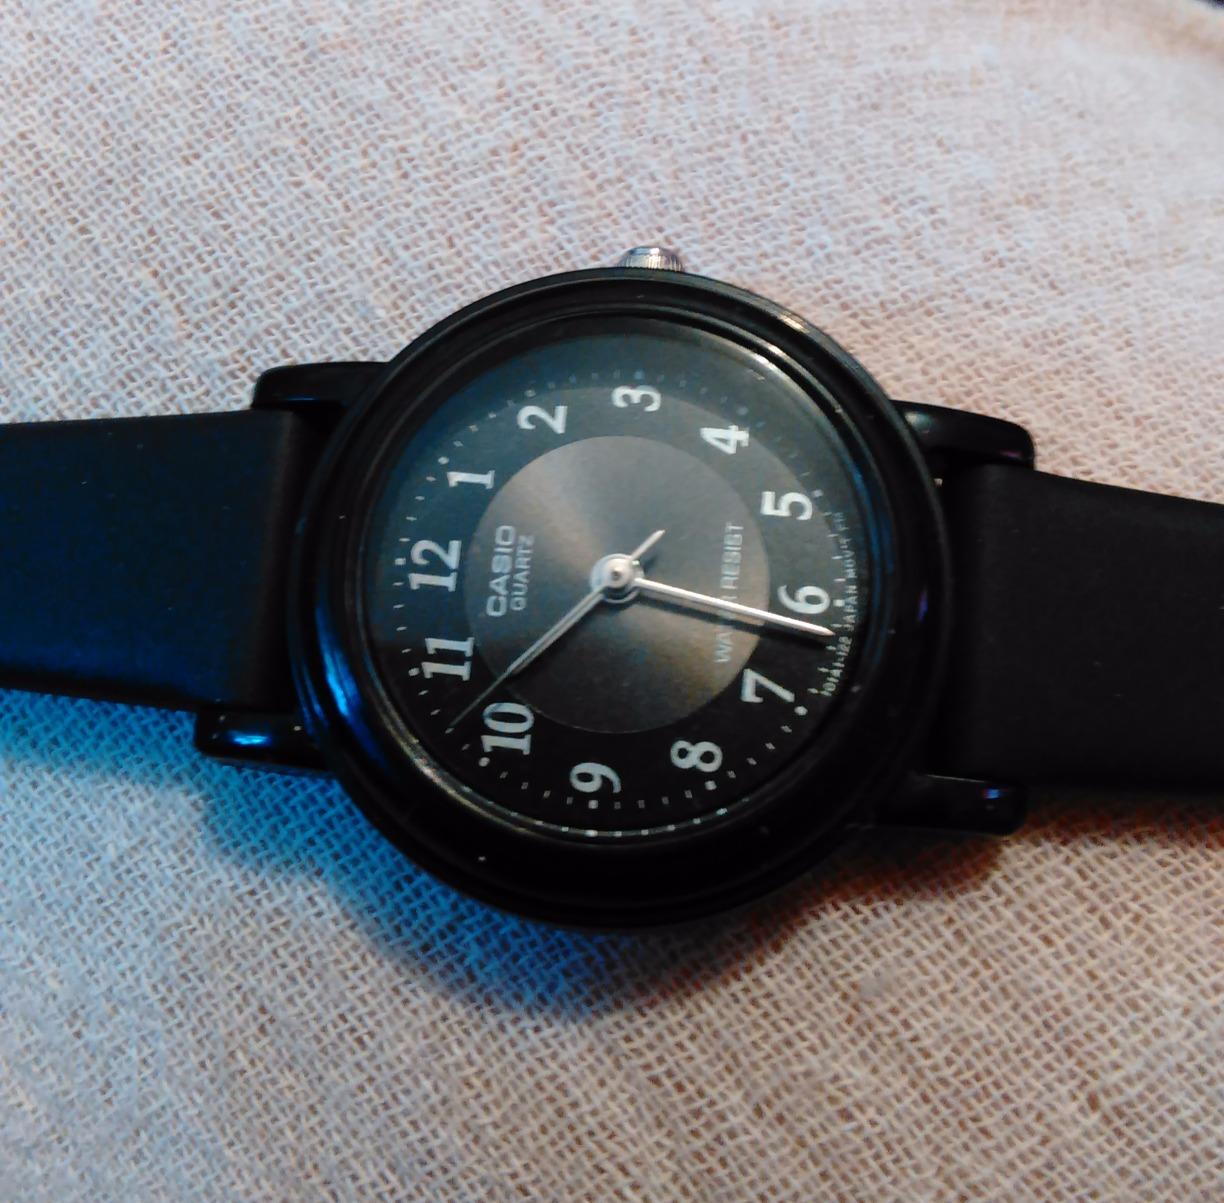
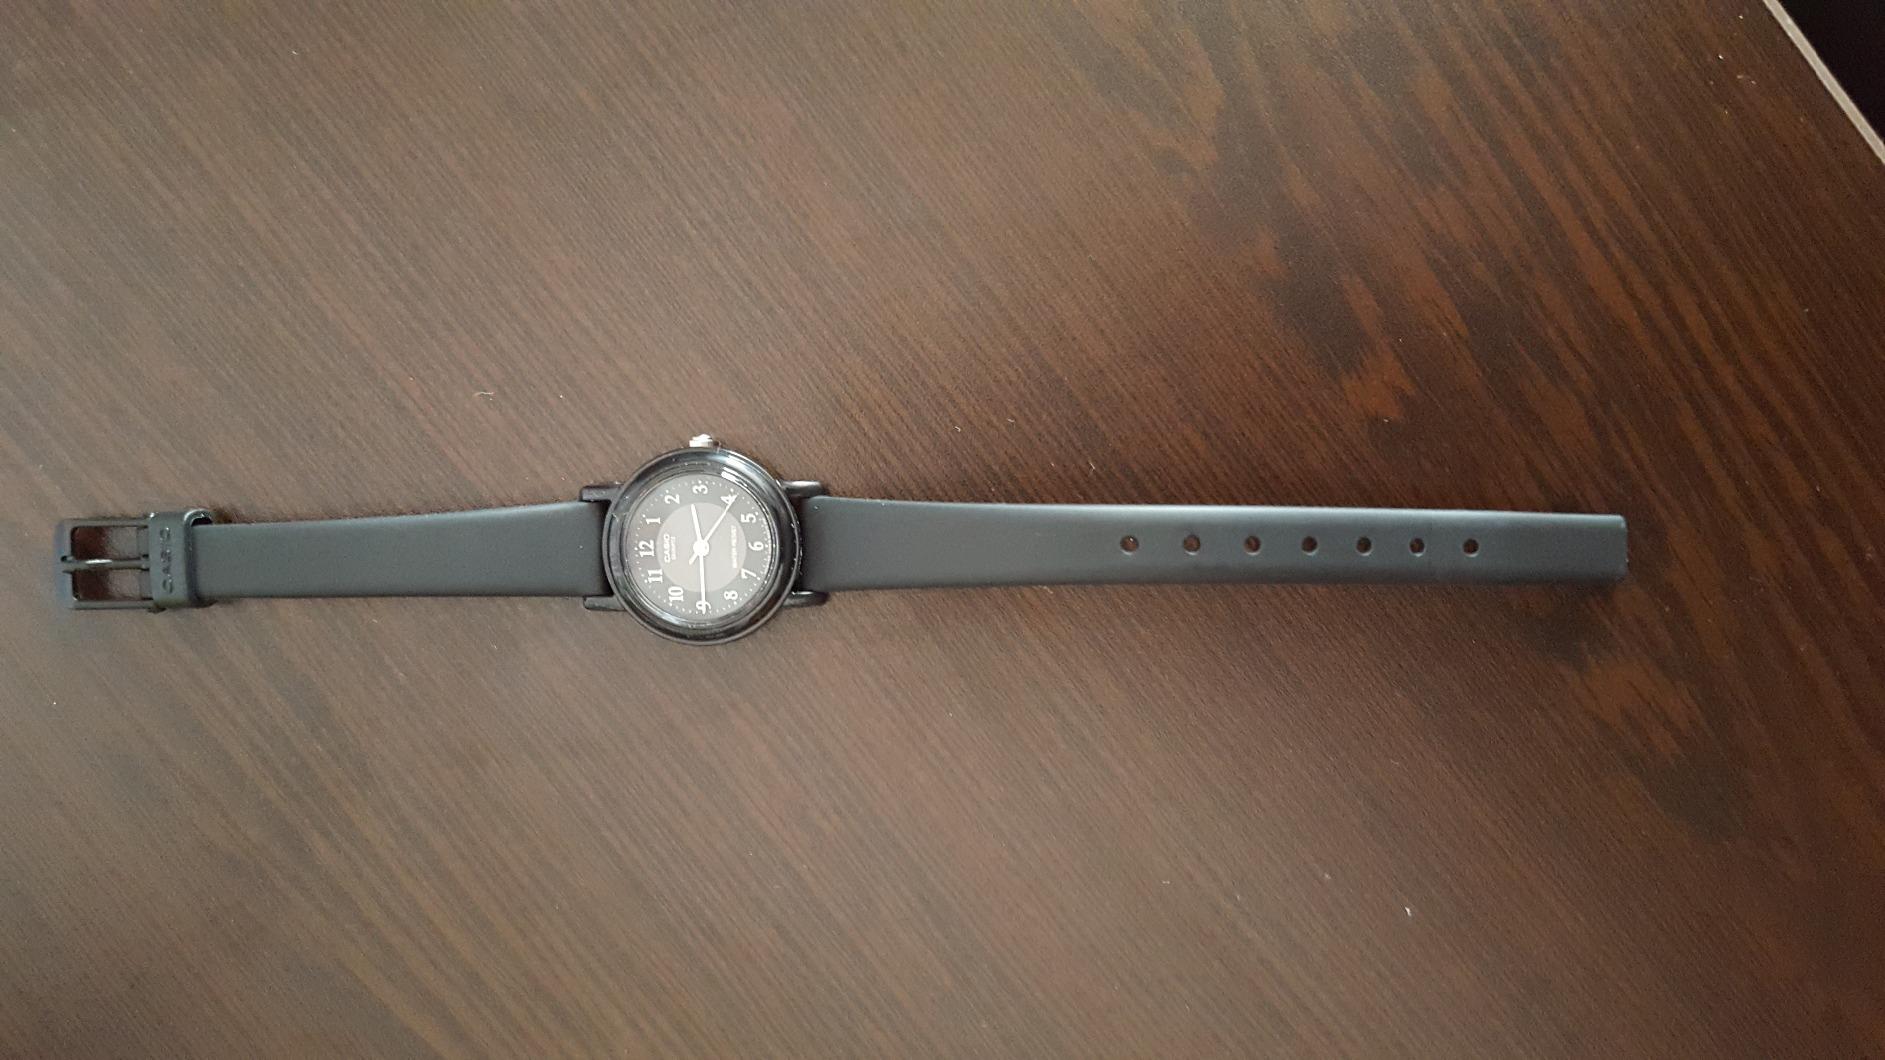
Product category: accessories_watch
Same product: yes